State Revenue Committee (Armenia)

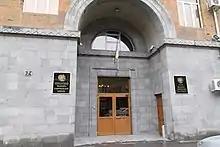
Headquarters of the State Revenue Committee (housing both the Armenian Customs Service and the Armenian Tax Service).

Former Head of the SRC, Suren Adamyan, stated that “In the field of tax administration reforms the SRC closely collaborates with the International Monetary Fund, World Bank, U.S. Agency for International Development, and the European Union. Armenia became a full member of the World Customs Organization in 1992.